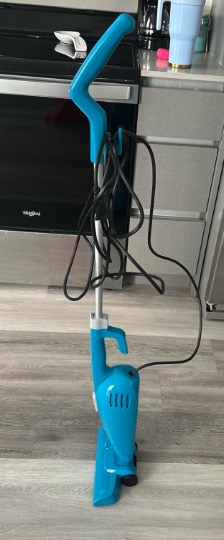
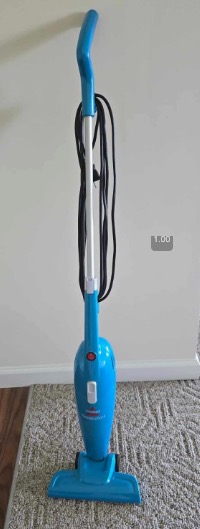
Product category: items_vacuum
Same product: yes